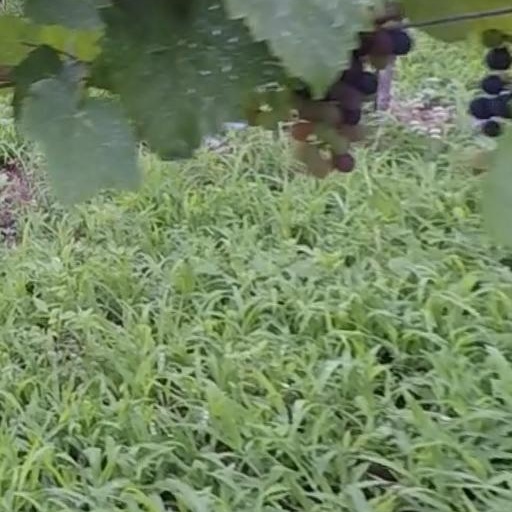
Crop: grape